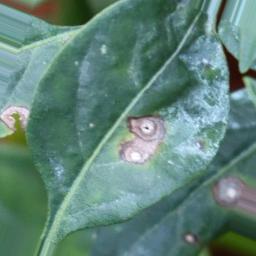
Label: cercospora